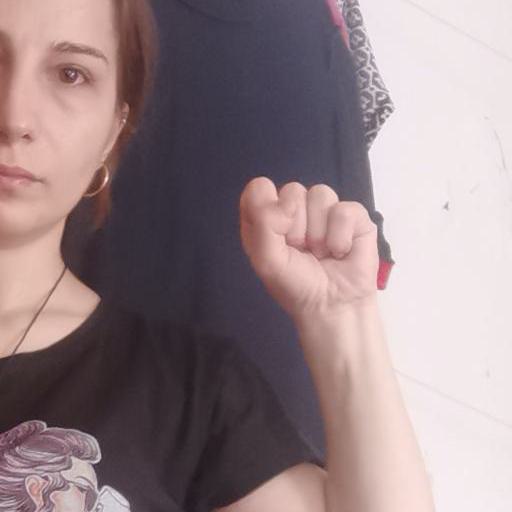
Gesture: fist